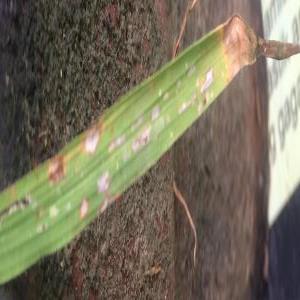
Disease: Blast